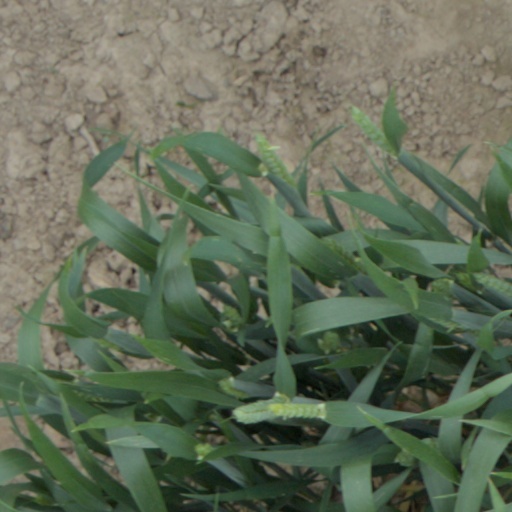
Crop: wheat